Climate emergency declarations in Australia

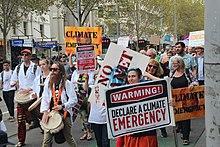
Thousands of Melburnians turned up and marched for action on climate on April 22, Earthday 2017.

Climate Emergency is being declared in Australia similarly to many other jurisdictions across the world (actions known as Climate emergency declaration). One such jurisdiction in Australia, Darebin City Council, was the first one in the world to declare a climate emergency in 2016.